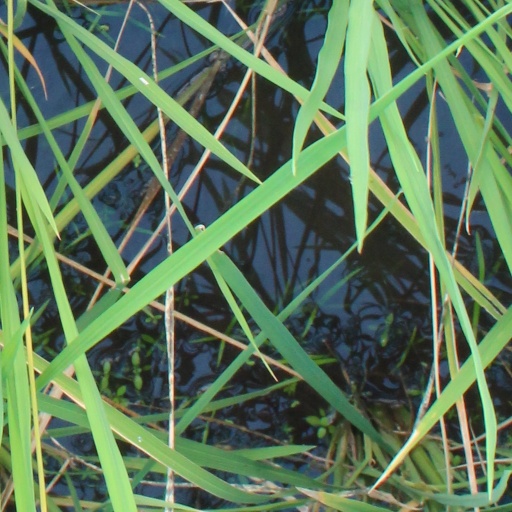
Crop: rice